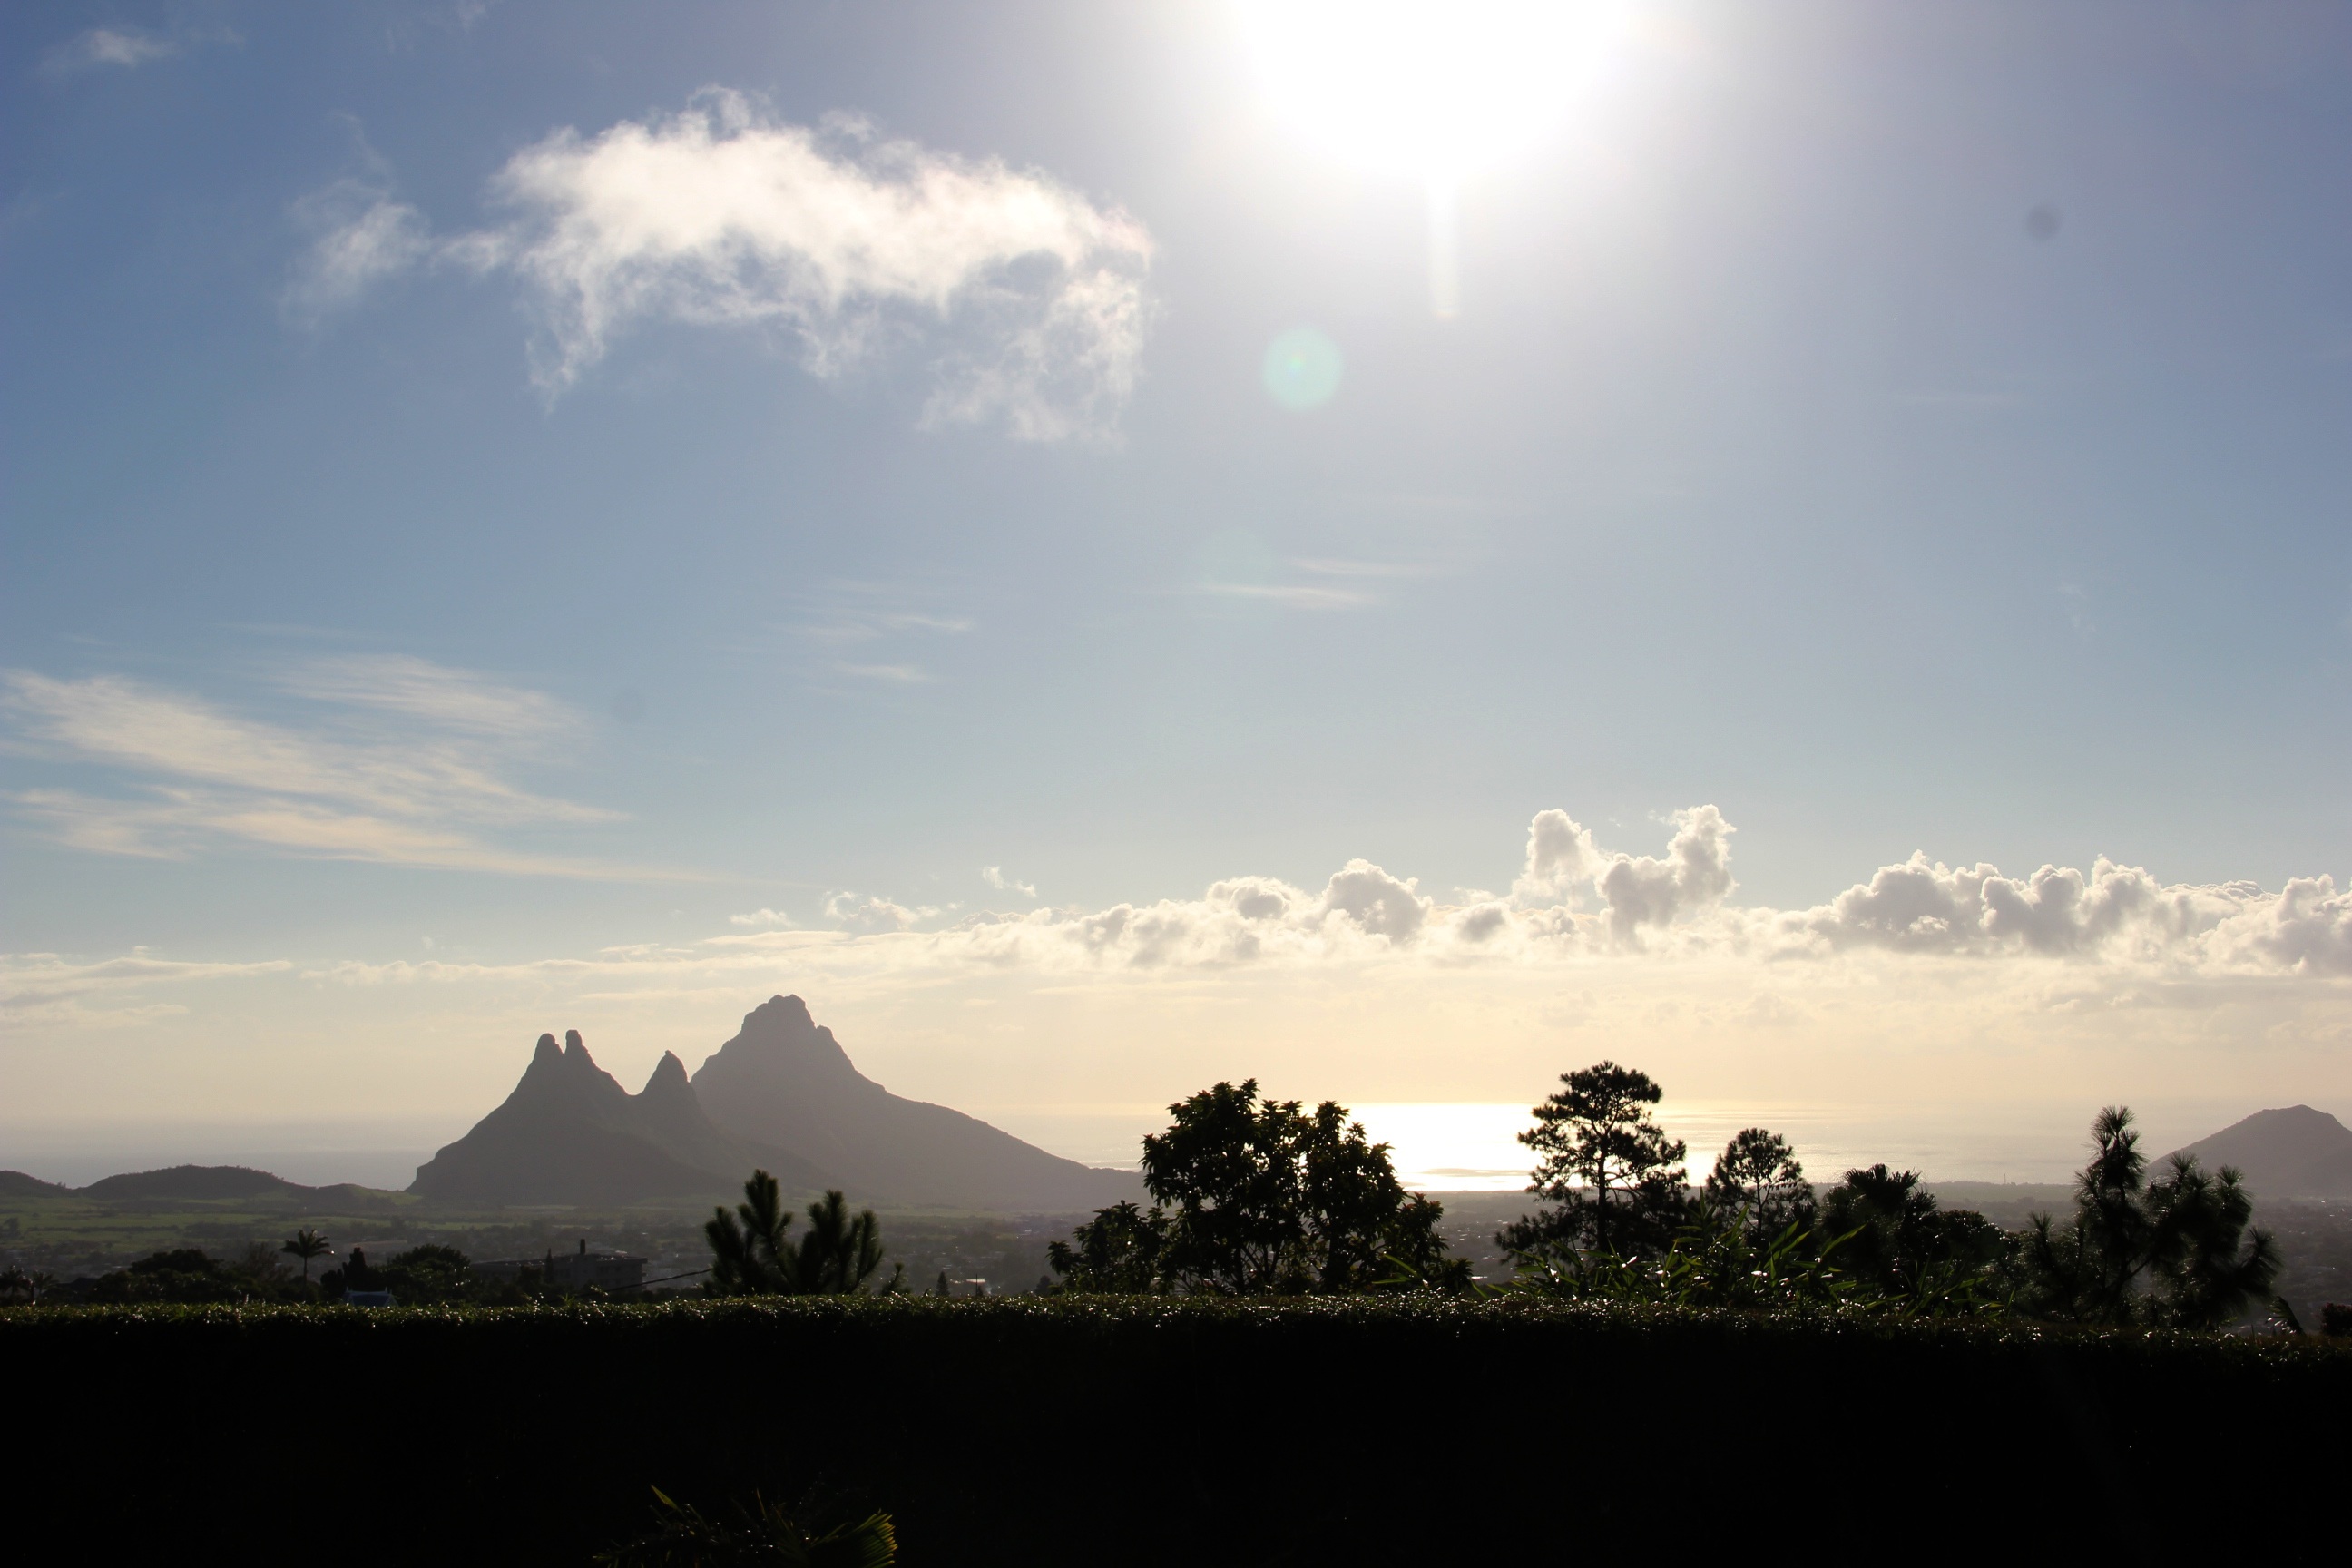
landscape, tree, nature, outdoor, horizon, mountain, light, cloud, sky, sun, sunrise, sunset, mist, sunlight, morning, hill, dawn, atmosphere, dusk, evening, island, exotic, mauritius, atmospheric phenomenon, atmosphere of earth, mountainous landforms